32nd Air Refueling Squadron

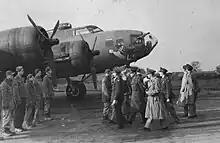
King George VI visiting the 301st Bombardment Group in 1942.

The ground and air echelons were reunited at RAF Chelveston on 19 August 1942. The squadron flew its first mission on 5 September 1942. From England it attacked targets primarily in France, including submarine pens, airfields, railroad targets, and bridges. On 14 September, the 301st Group and its squadrons were reassigned to XII Bomber Command in preparation for Operation Torch, the invasion of North Africa, but they continued to operate under the control of VIII Bomber Command. Between 20 and 23 November 1942, the air echelon moved forward to bases in southeastern England, from which it flew directly to Tafaraoui Airfield, Algeria. The ground echelon sailed for Algeria from Liverpool on 8 December 1942.